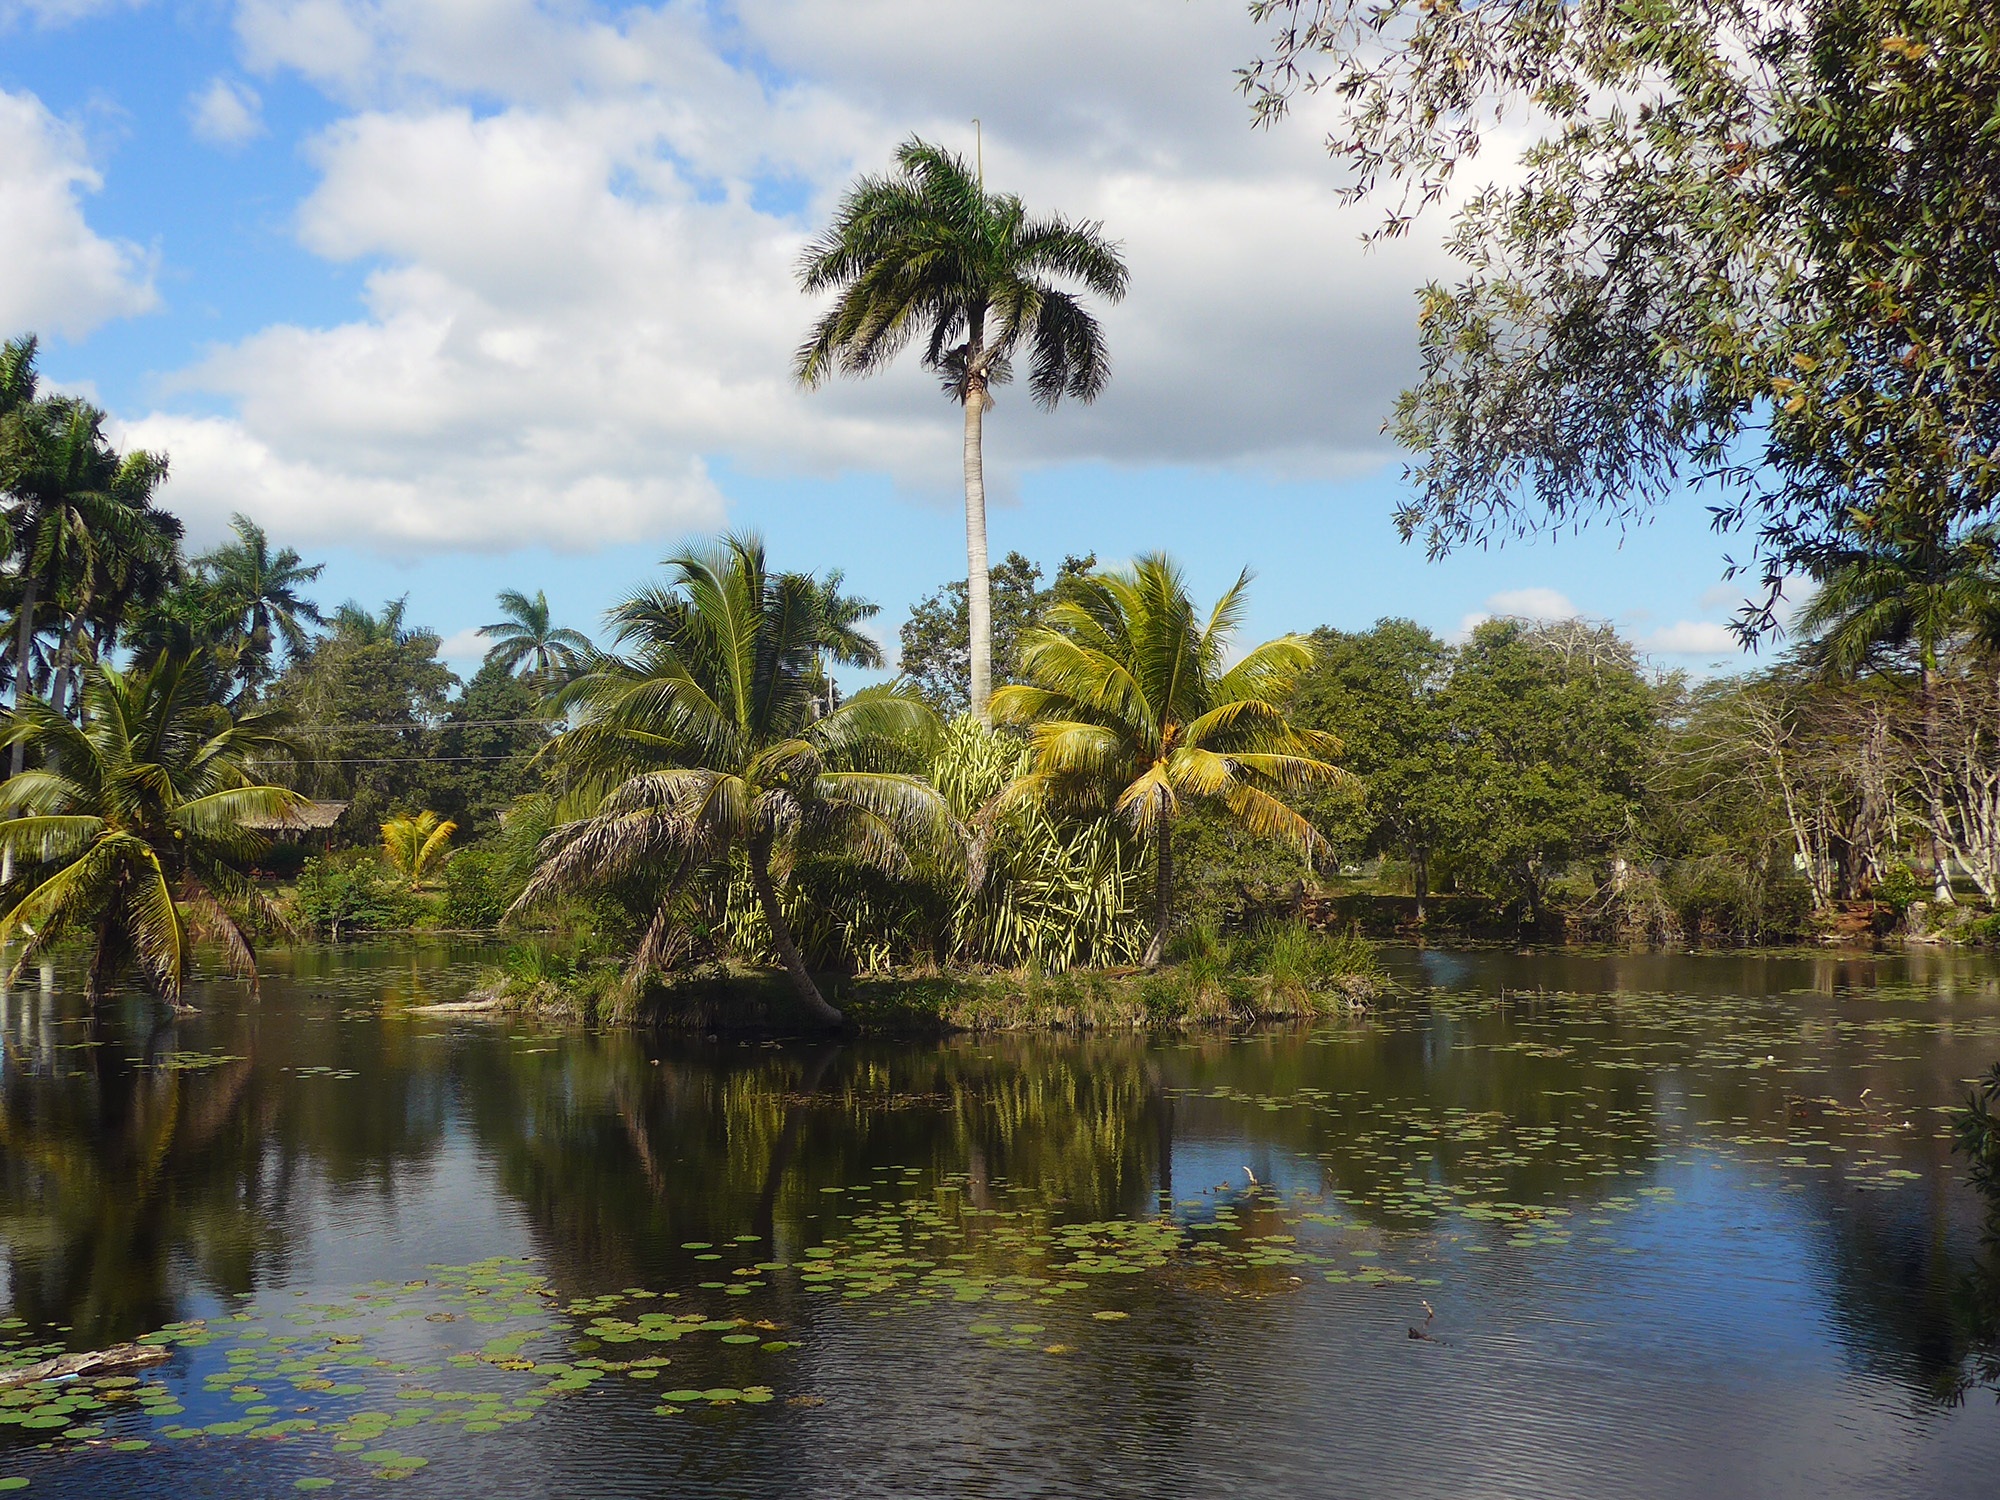
landscape, tree, water, flower, lake, river, pond, reflection, jungle, tropical, botany, waterway, body of water, cuba, wetland, caribbean, exotic, habitat, palm trees, tropics, exoticism, pools, natural environment, woody plant, bayou, arecales